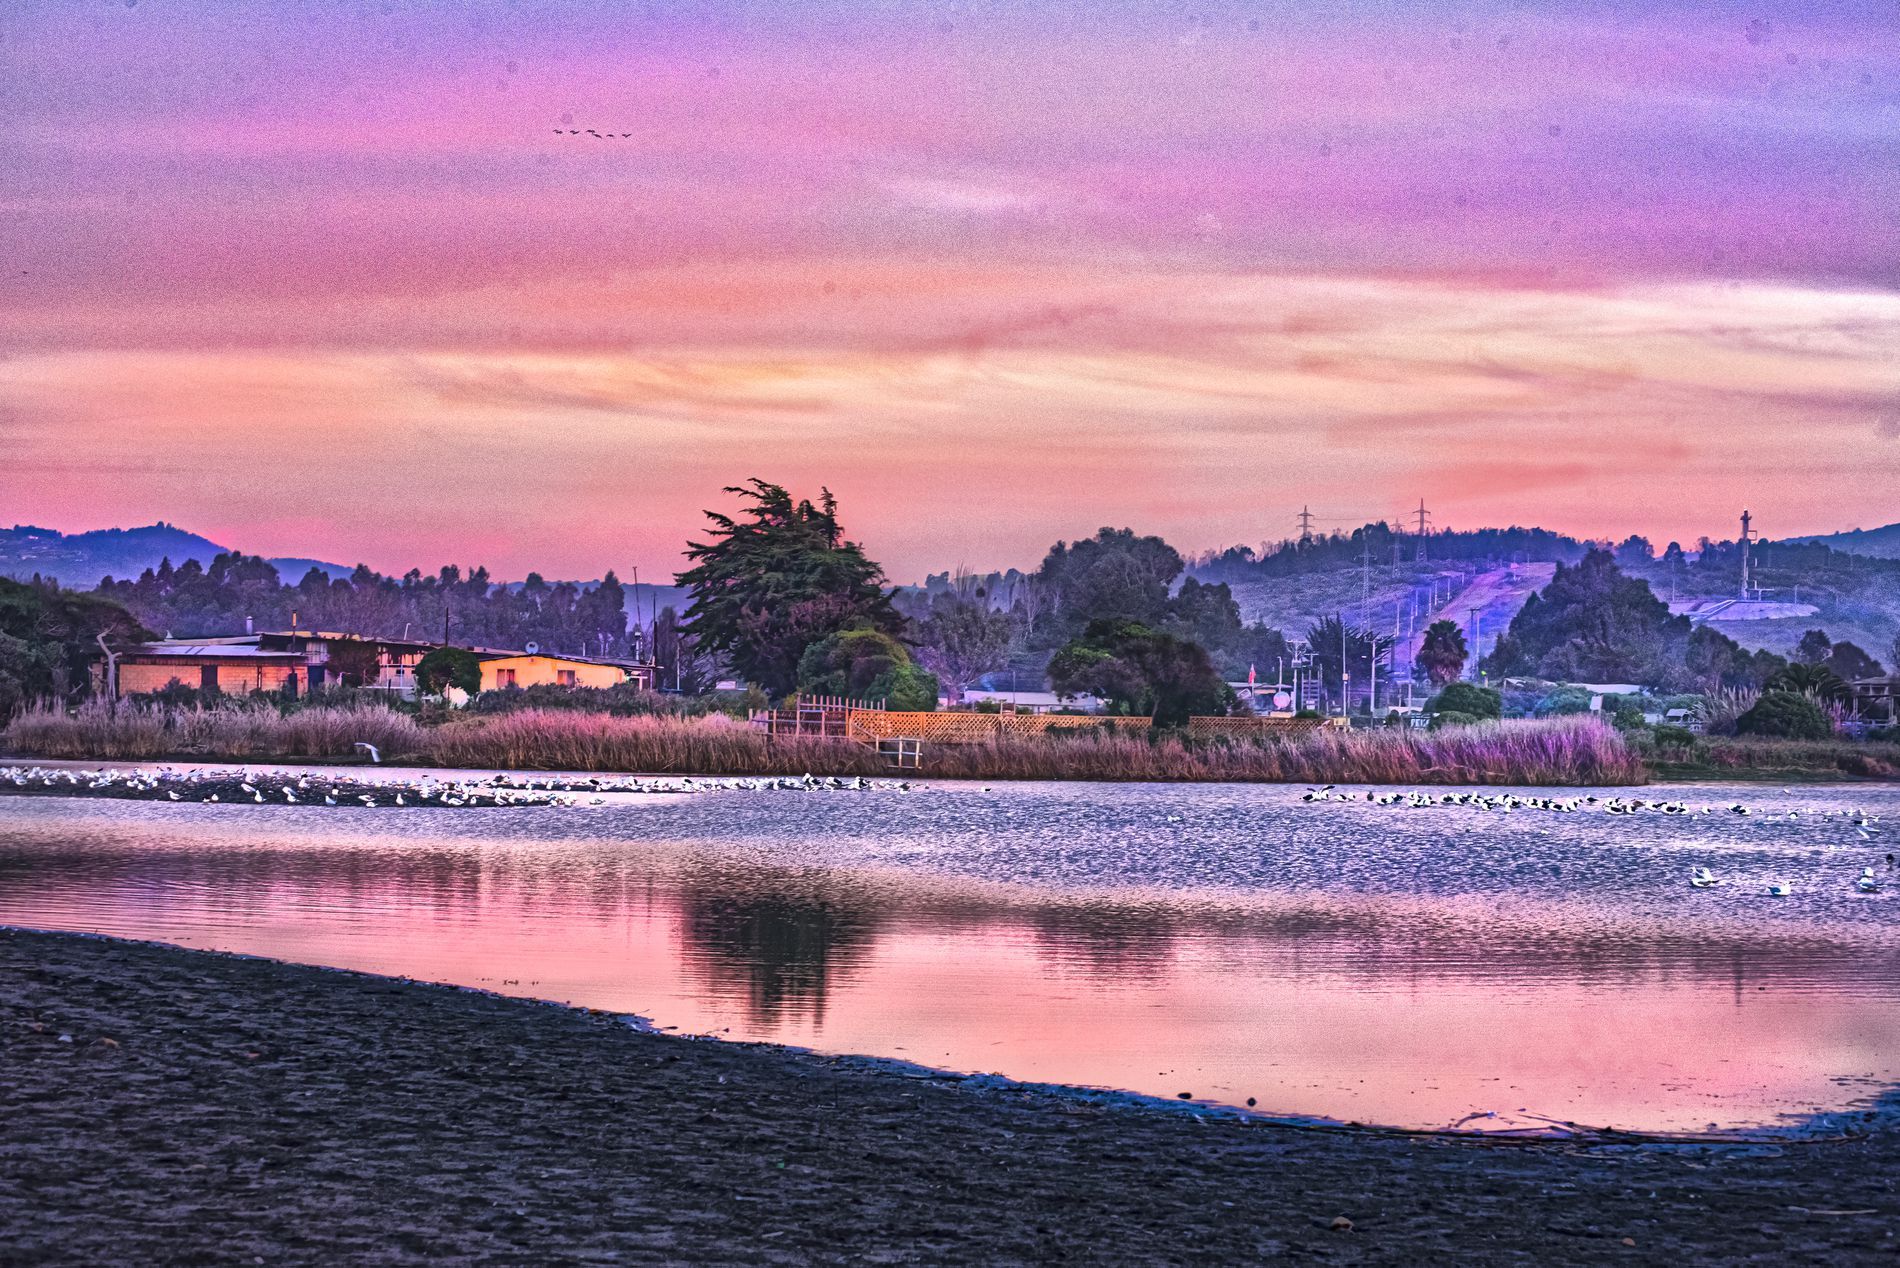
A Charming Landscape
A landscape of a serene place, where quiet houses surrounded by trees and a pond in front of, it has a reflection of the beautiful sky's colors on it.
A wide-angled shot captured on sunset, the harmony between the sky's colors, orange, blue and purple give a peaceful ambiance. The atmosphere is tranquil and highlights the harmony between land and water and create a dreamy effect.
Labels: Nature, Outdoors, Scenery, Landscape, Sky, Architecture, Building, Cityscape, Urban, Lake, Water, Purple, Waterfront, Sea, Beach, Coast, Shoreline, Plant, Tree, Sunset, Animal, Bird, Car, Transportation, Vehicle, City, Boat, Castle, Fortress, Land, Panoramic, Sunrise, Night, Summer, Metropolis, Flower, Cloud, Pond, Fir, Birds, Trees
Camera: NIKON CORPORATION NIKON D750
Lens: 70.0-300.0 mm f/4.5-5.6, AF-S VR Zoom-Nikkor 70-300mm f/4.5-5.6G IF-ED
Aperture: F11
Exposure: 1/30 sec
ISO: 200
Focal length: 90.0 mm